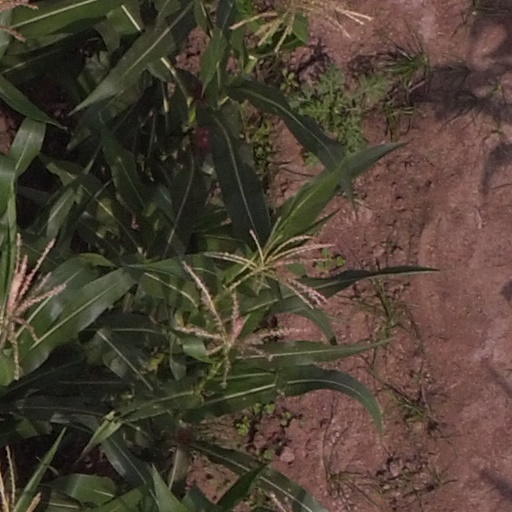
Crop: maize; corn